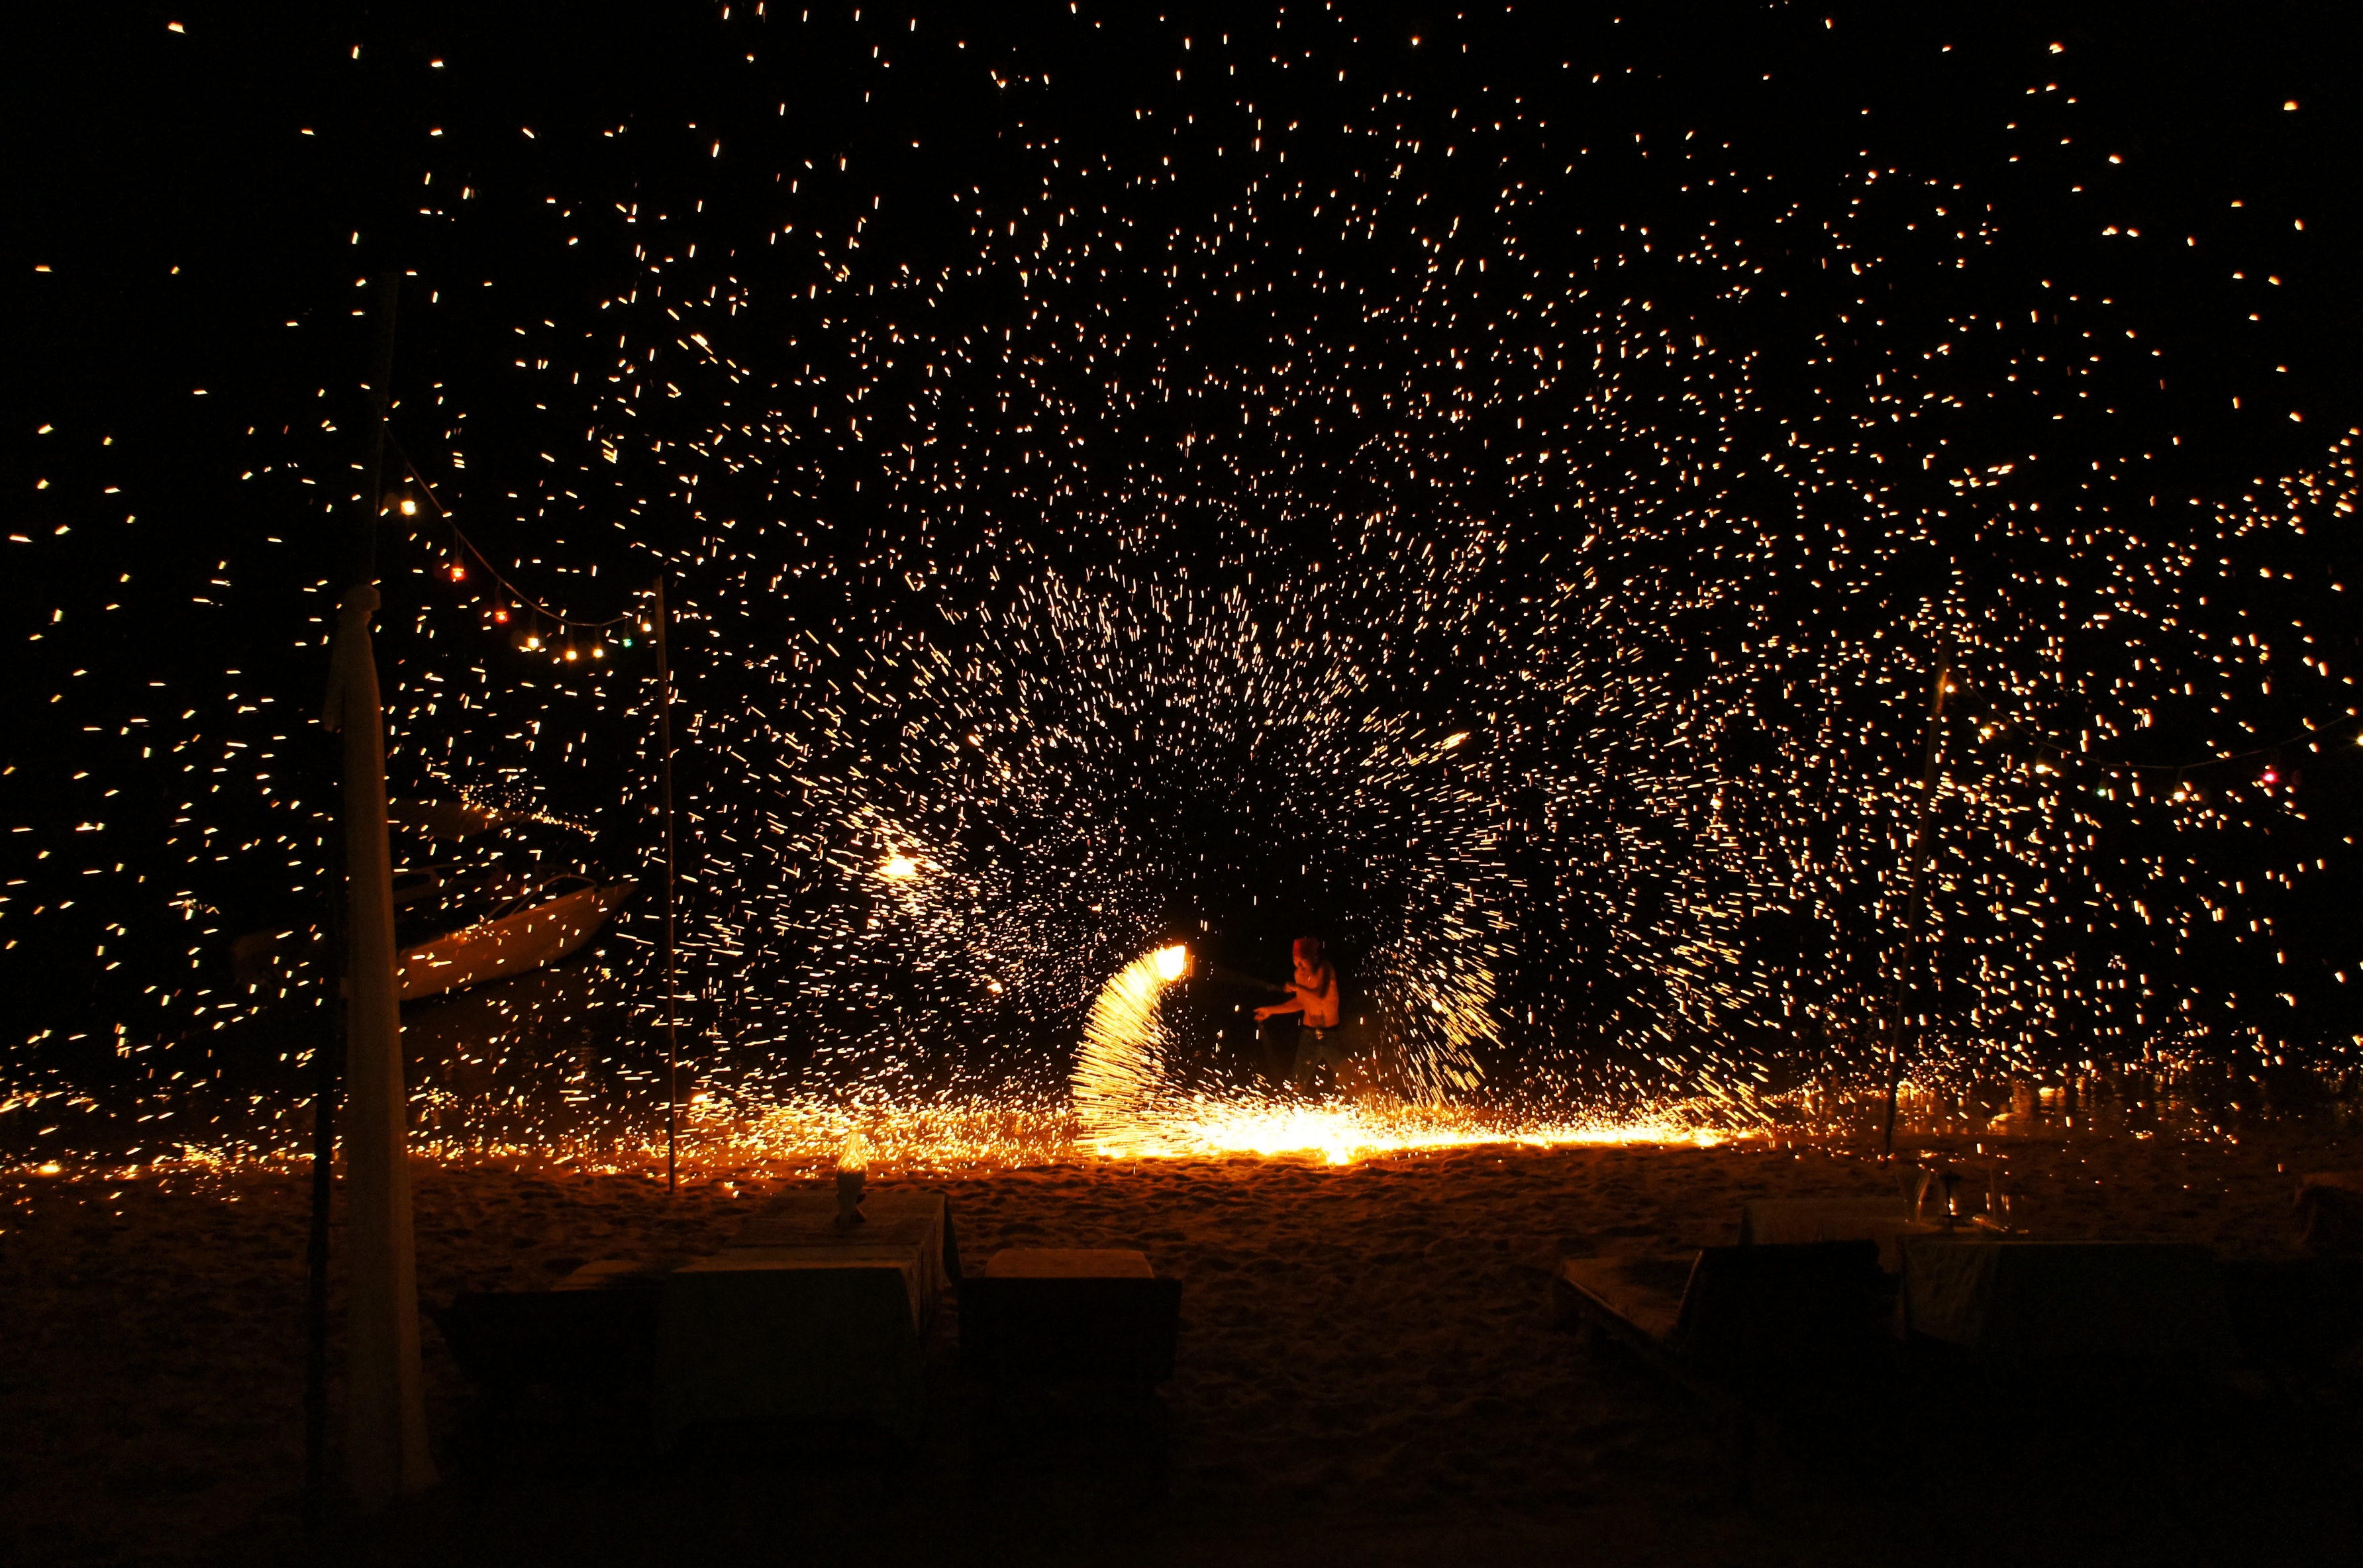
light, night, summer, recreation, orange, reflection, show, fire, darkness, energy, fireworks, burning, hot, party, event, outdoor recreation